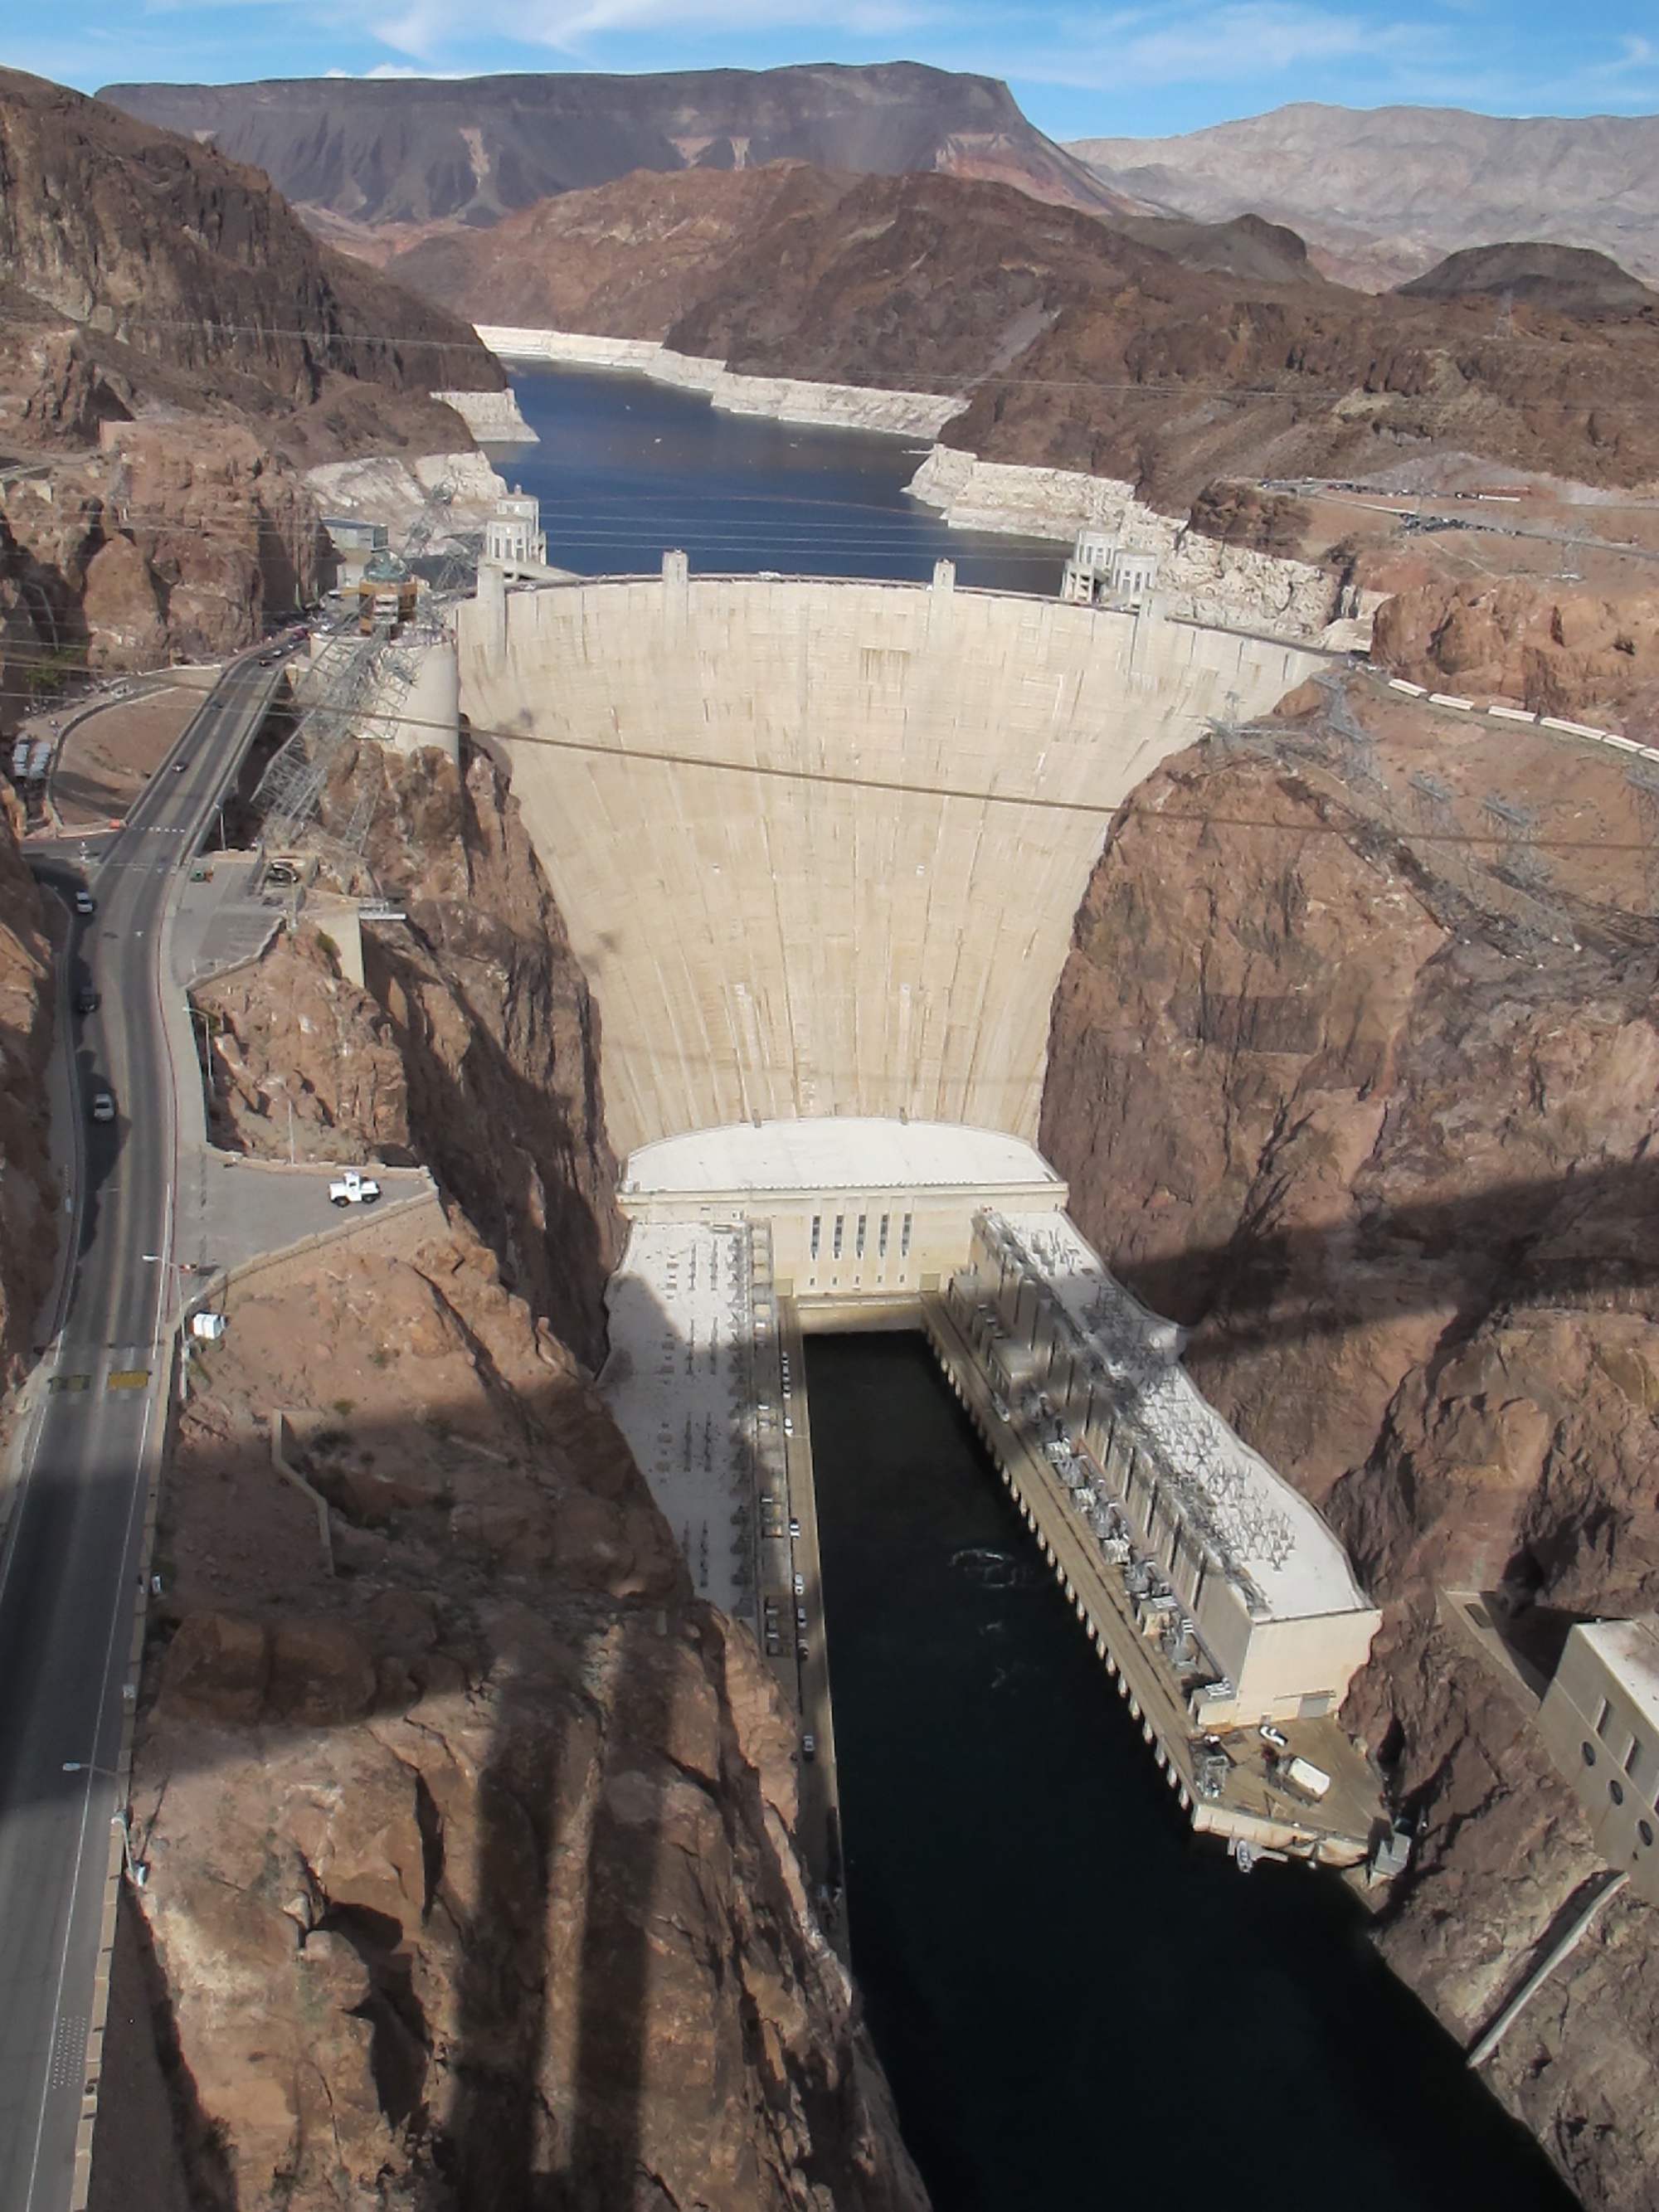
bridge, canyon, dam, reservoir, geology, infrastructure, nevada, wadi, hover dam, lake mead, nonbuilding structure